Stiriinae

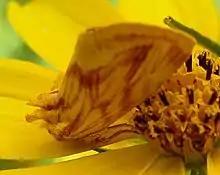
"Cirrhophanus triangulifer" (goldenrod stoway) on "Solidago"

Stiriinae is a subfamily of owlet moths in the family Noctuidae. There are more than 20 genera and 130 described species in Stiriinae.